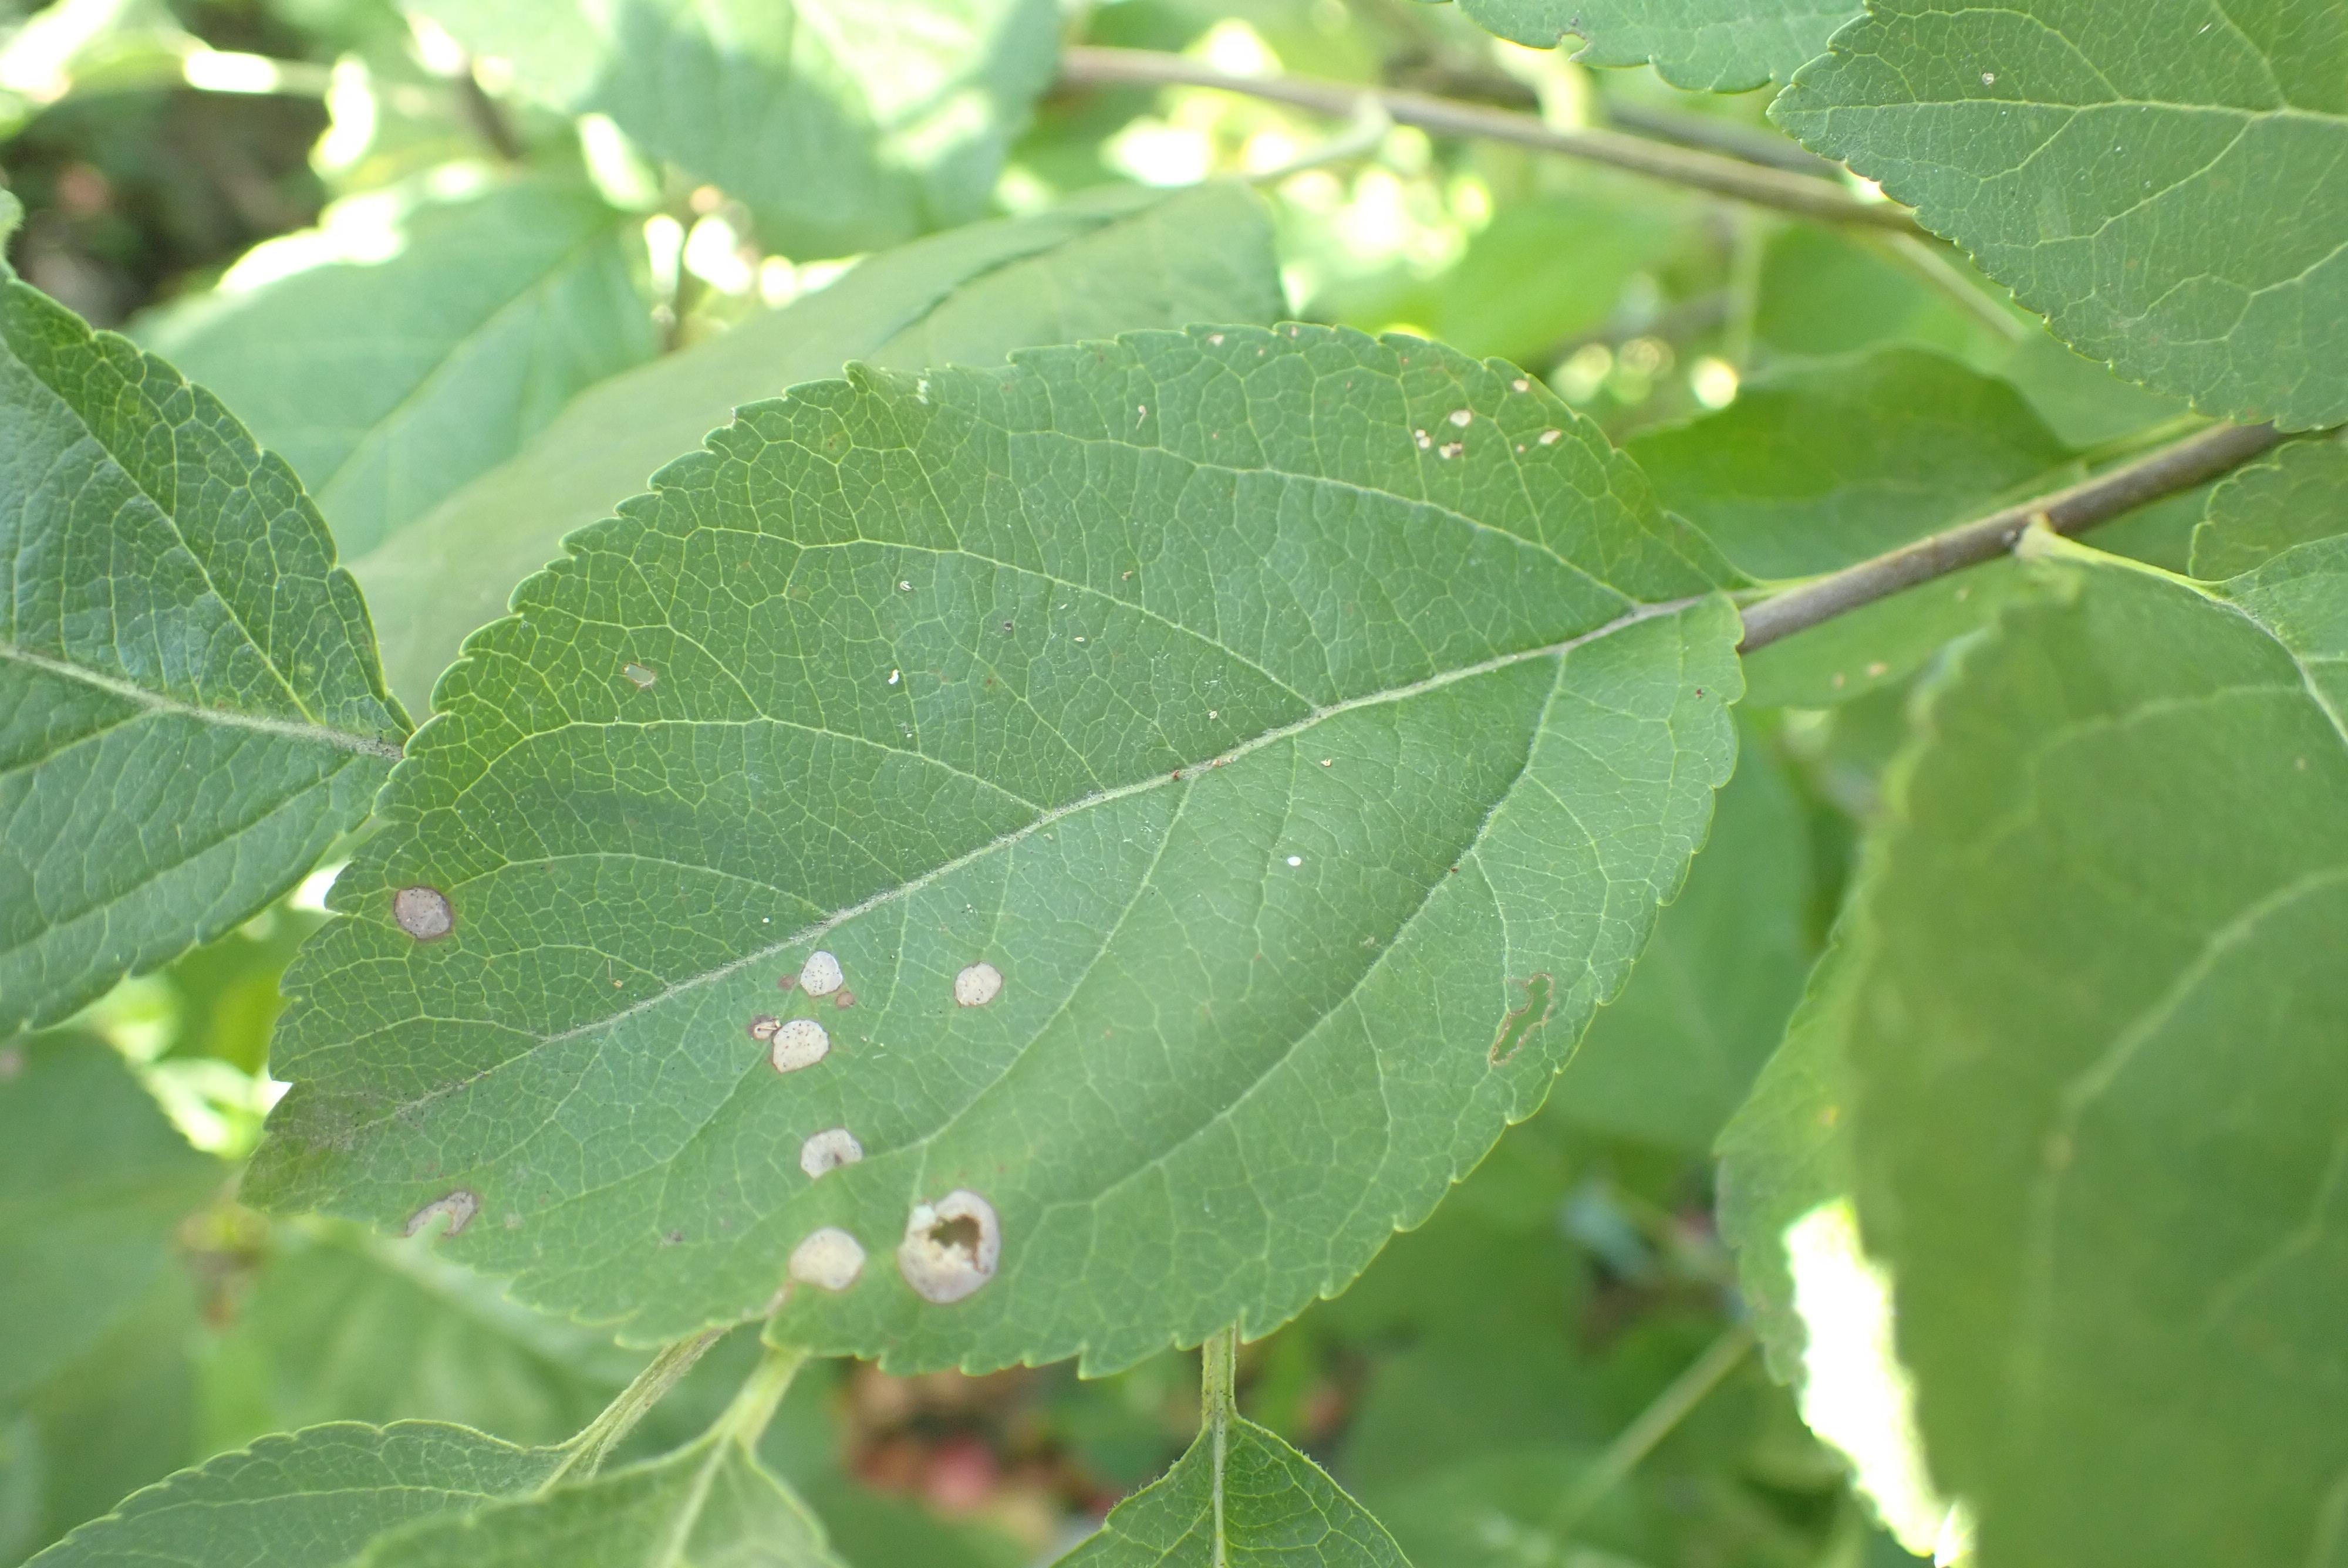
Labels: complex